April 1865 Bruce by-election

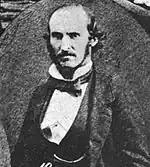
An 1860 black and white photo depicting Gillies wearing a coat and having brown or black hair

Thomas Gillies was a cabinet minister in the Domett Ministry (August 1862) and then the Whitaker–Fox Ministry (October 1863 – November 1864), and had served as a Member of Parliament for Bruce since 1861. He was a strong advocate of the separation of the North and South islands, but did not get majority support in the ministries or from parliament as a whole, and he resigned his parliamentary seat in early 1865 as he could not achieve his goal. The question of separation was also not universally supported by his electorate. The first mention of Gillies having resigned came on 9 January 1865 and the resignation eventually took effect on 3 March that year.